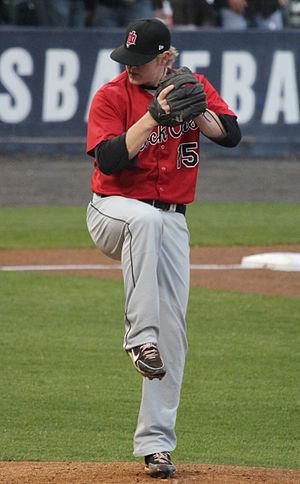
Logan Reece Darnell est un lanceur gaucher des Ligues majeures de baseball jouant avec les Twins du Minnesota.